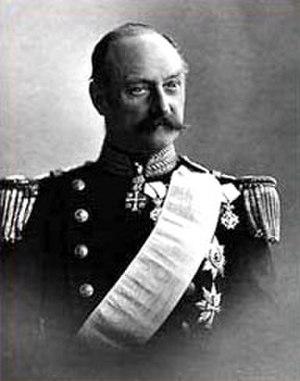
La numérotation des monarques danois avérés est influencée par l'existence de rois antérieurs, dont l'existence est sujette à caution, et non relevés ici.